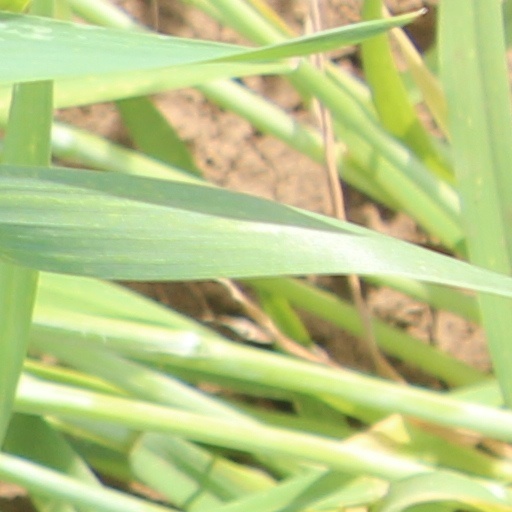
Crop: wheat